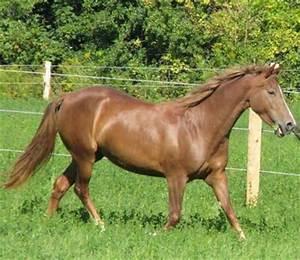
horse